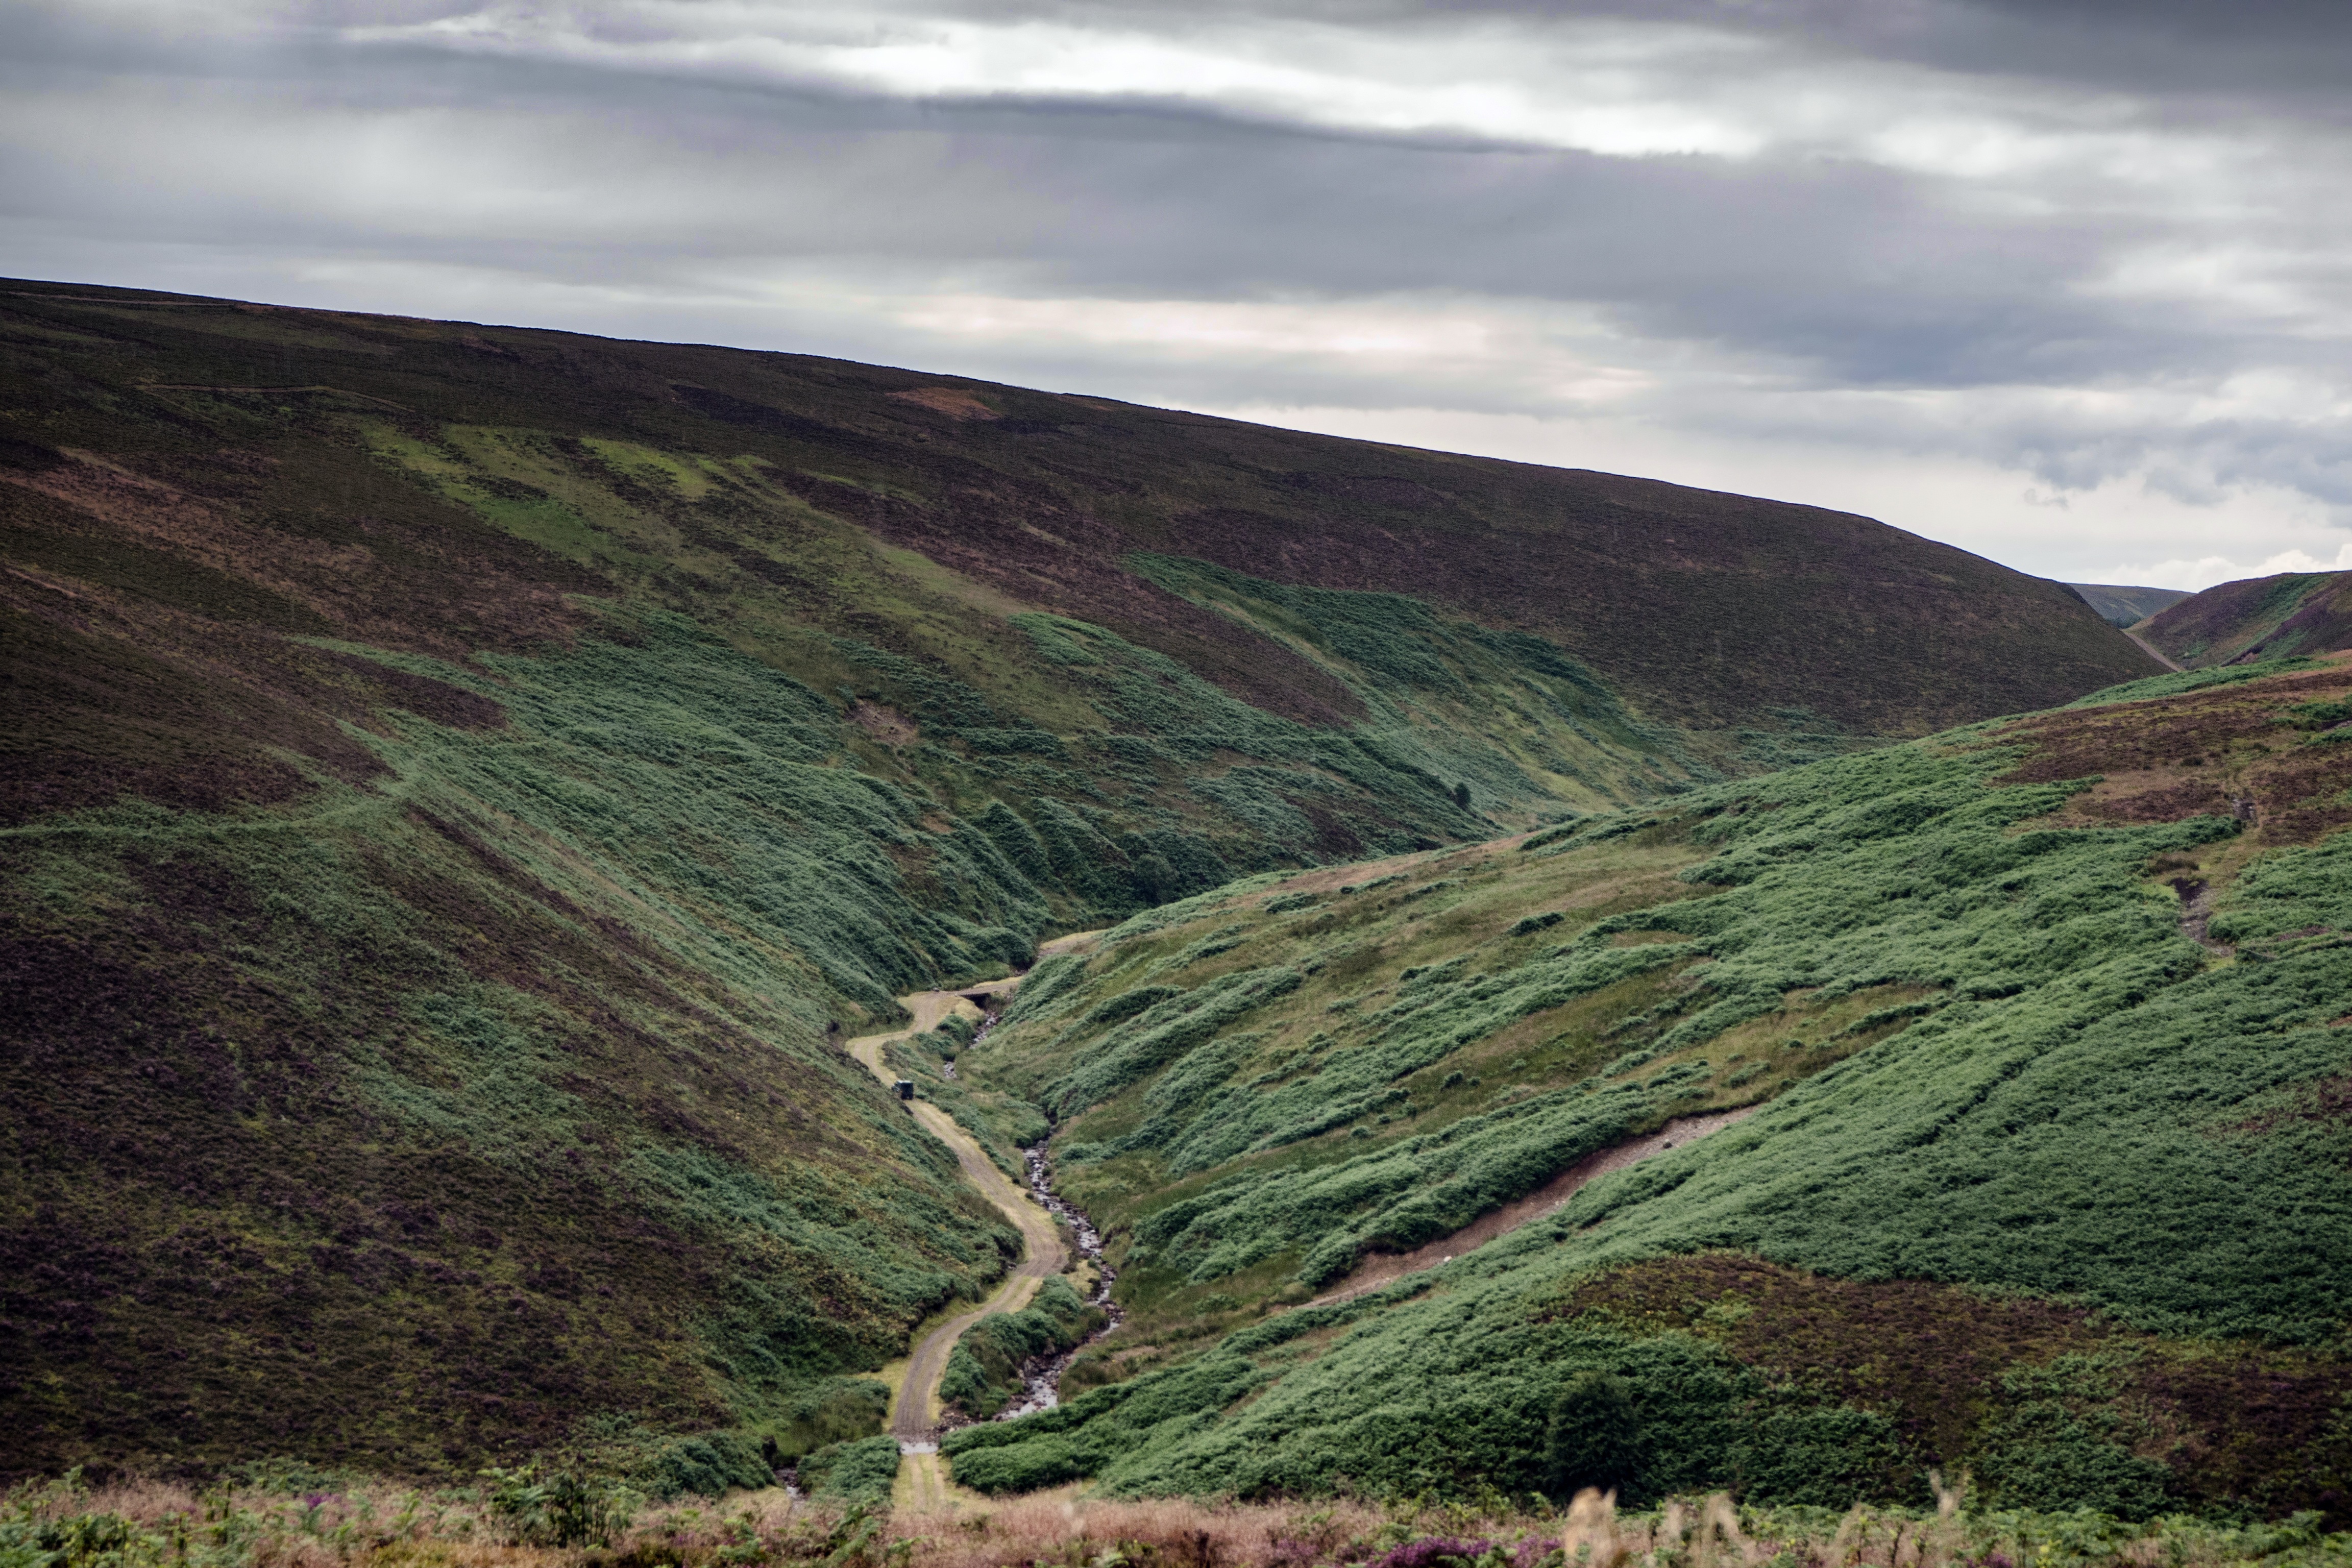
landscape, nature, wilderness, mountain, cloud, hill, valley, mountain range, cliff, highland, terrain, ridge, clouds, geology, badlands, plateau, scotland, fell, mood, loch, highlands, rural area, landform, mountain pass, highlands and islands, geographical feature, mountainous landforms